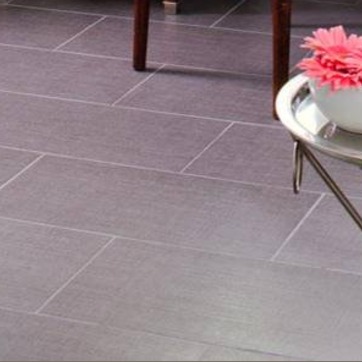
Material: tile